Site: brandenburg
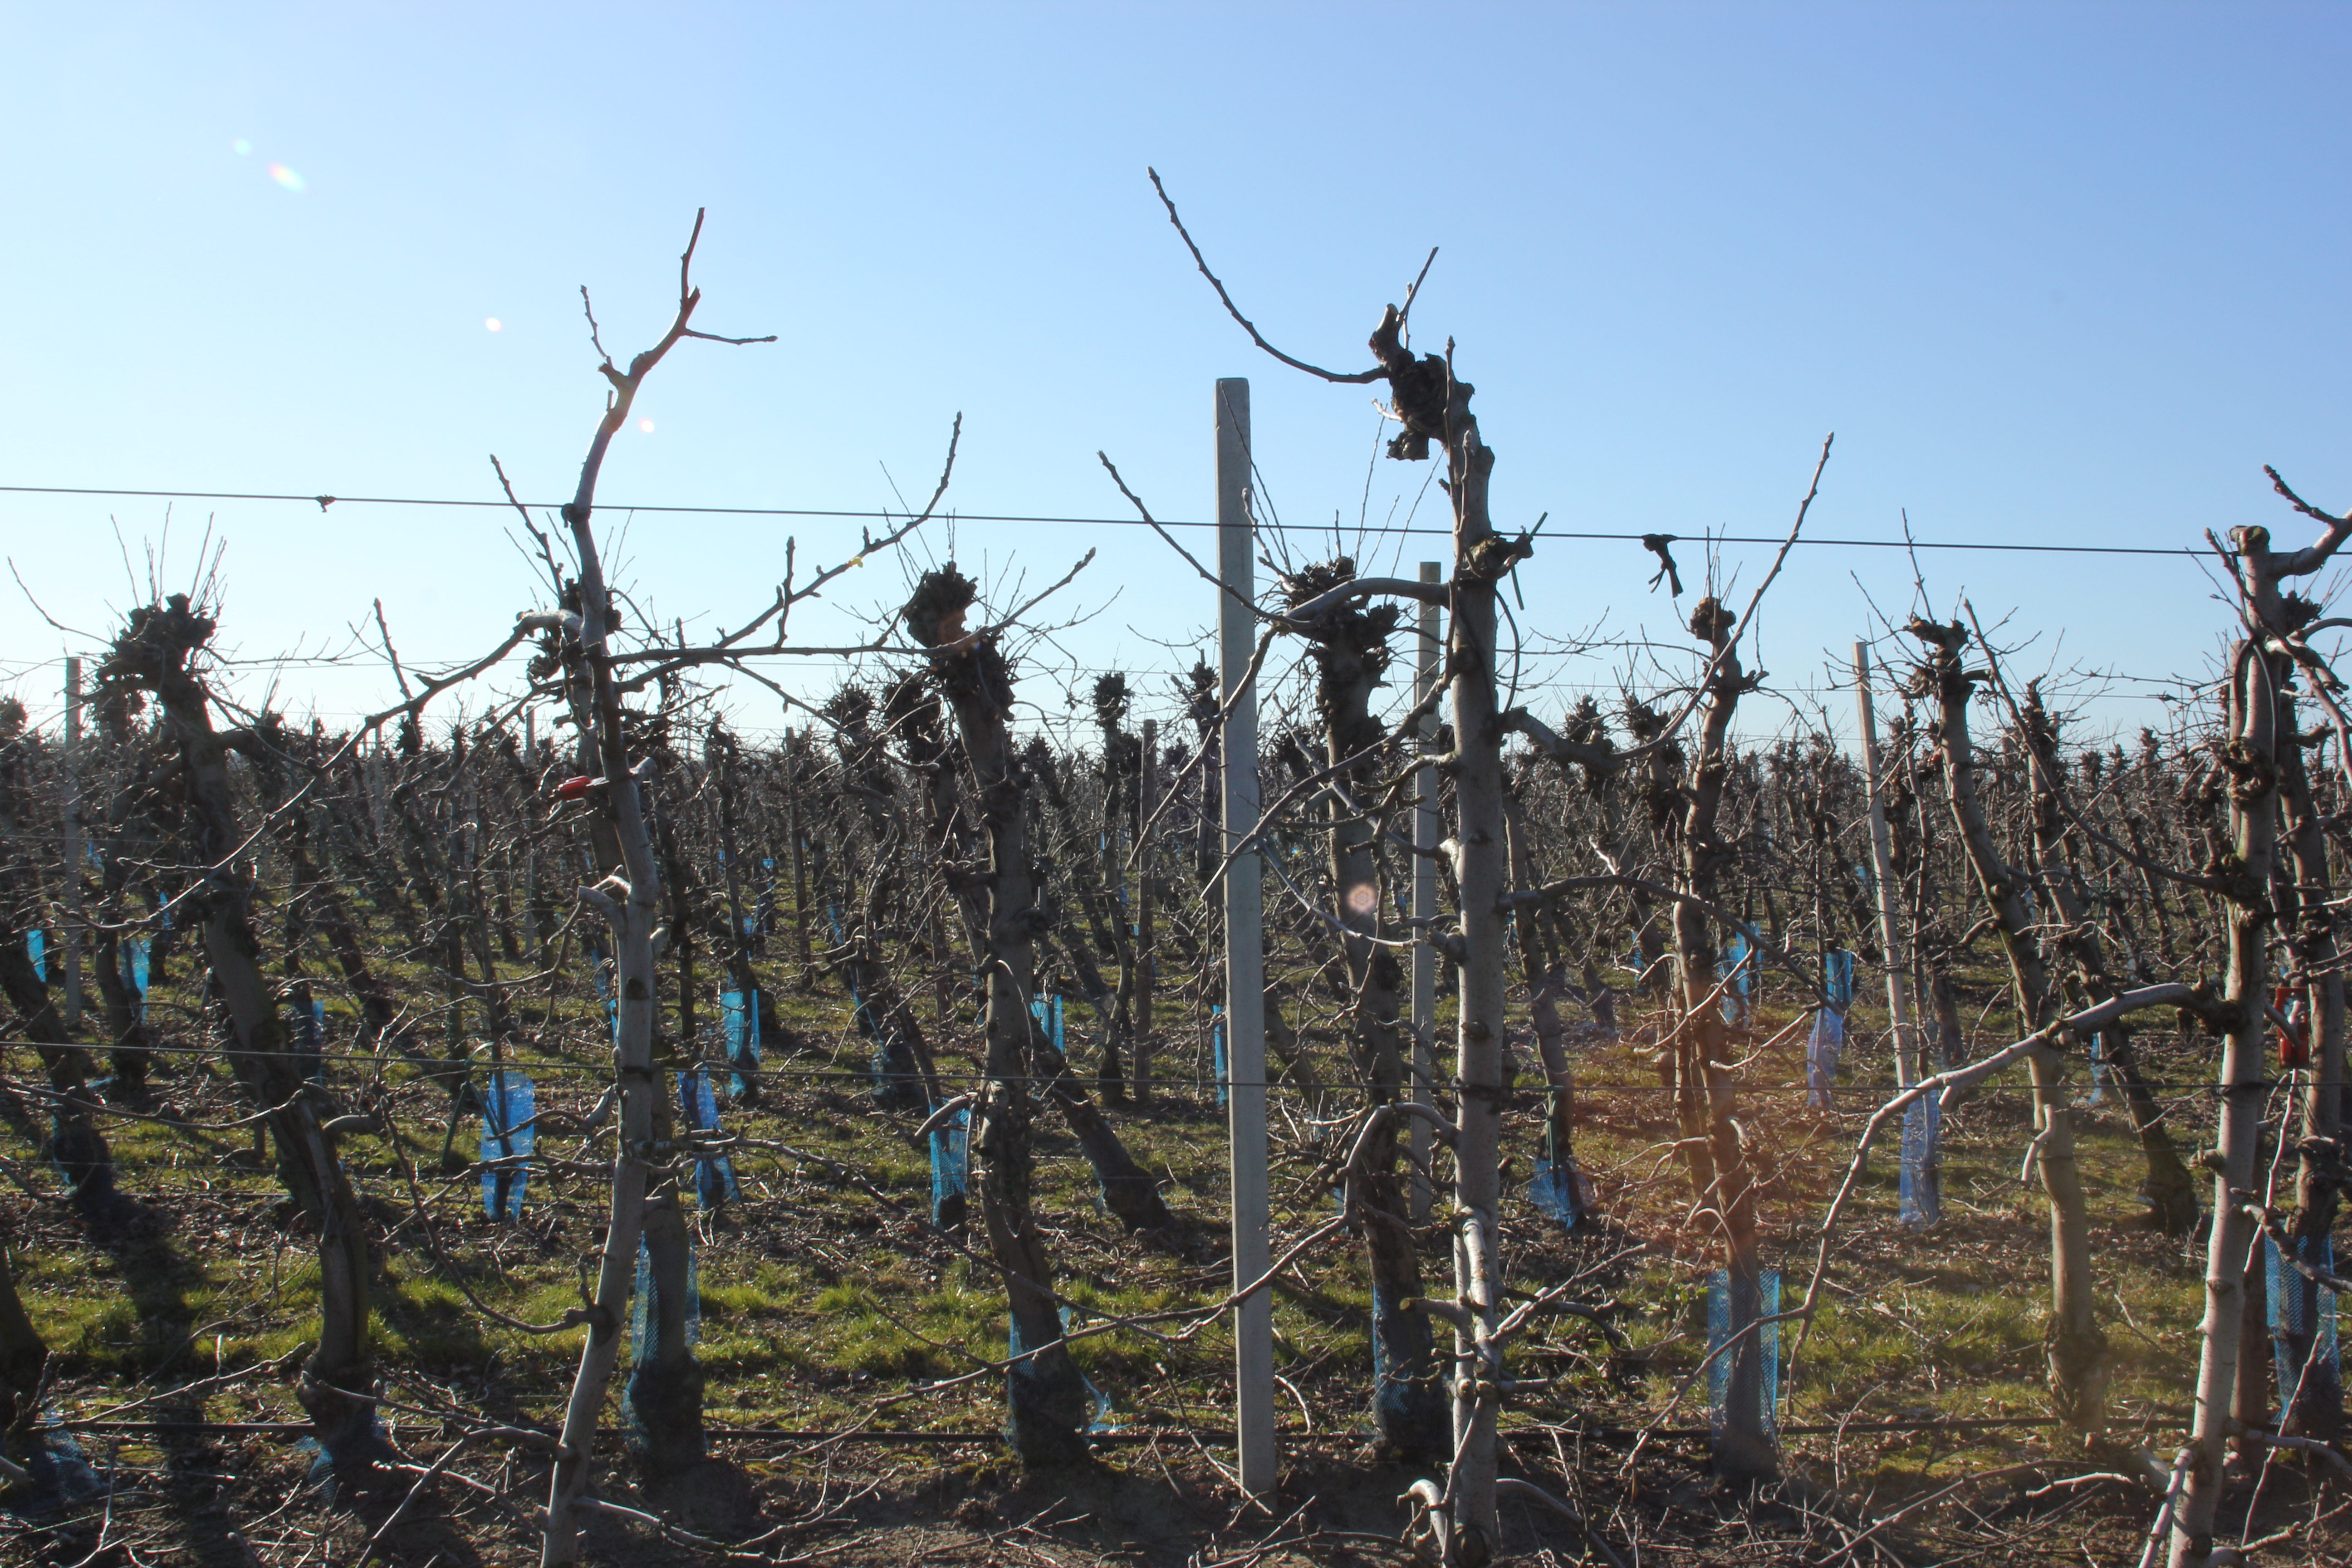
Growth stage (BBCH 03): Bud development